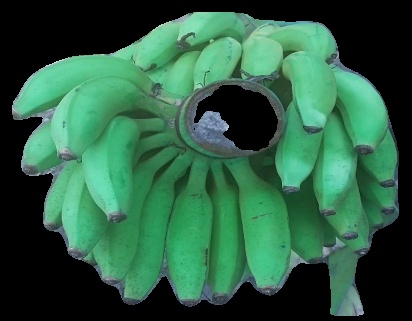
Variety: elakki-bale
Grade: grade2